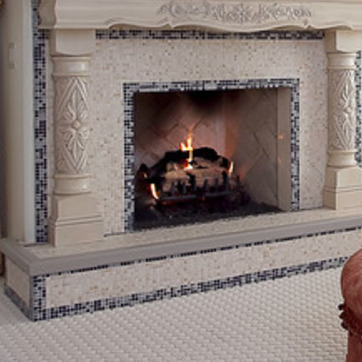
Material: other